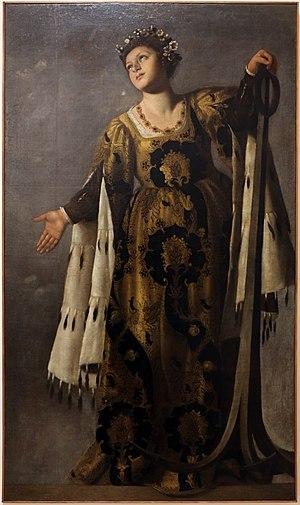
Le terme allégorie consiste à exprimer une pensée sous une forme imagée afin de faire comprendre, sous le sens littéral, un autre sens, qui est celui visé par le texte. Les deux sens doivent se maintenir de façon cohérente dans une allégorie.